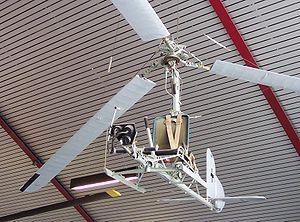
La Bergeronnette, est un autogire planeur tracté développé par la firme allemande Focke-Achgelis durant la Seconde Guerre mondiale. Il était utilisé pour l'observation militaire. Ce n'est pas un hélicoptère.
Un aérogire est un aérodyne à voilure tournante, c'est-à-dire un aéronef plus lourd que l'air dont la sustentation est assurée par la rotation d'un ou plusieurs rotors. L'hélicoptère équipé d'un rotor principal assurant également sa propulsion et d'un rotor anticouple en queue, est le représentant le plus courant de cette catégorie, mais il existe de nombreuses autres configurations, telles que l'autogire.
Un autogire planeur, désigné en anglais « rotor kite » ou « gyrokite », est un aéronef à voilure tournante dépourvu de moteur. Comme un hélicoptère ou un autogire, il se sert de la portance produite par un ou plusieurs rotors afin de se maintenir en vol. À l'inverse toutefois des hélicoptères, les autogires planeurs n'ont pas de moteur pour entraîner leurs rotors, et à l'opposé d'un autogire conventionnel, l'autogire planeur ne possède pas de système de propulsion lui permettant d'avancer horizontalement. Son seul moyen de créer un vent relatif permettant de maintenir la rotation du rotor principal est d'être largué depuis un point élevé, d'être remorqué par un véhicule ou un navire, ou de se servir des courants d'air environnants pour se maintenir en vol, à la manière d'un planeur conventionnel.